The Anchorage (Beaufort, South Carolina)

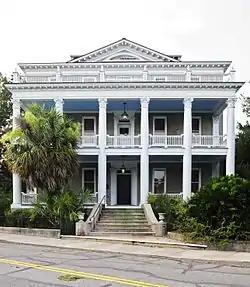

The Anchorage, also known as William Elliott House, in Beaufort, South Carolina, is a house built in 1776. It was listed on the National Register of Historic Places in 1971.